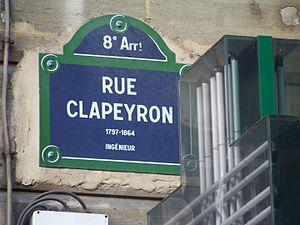
Émile Clapeyron, né le 26 janvier 1799 à Paris et mort le 28 janvier 1864 dans la même ville, est un ingénieur et physicien français.
La rue Clapeyron est une voie du 8ᵉ arrondissement de Paris.